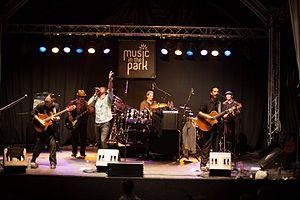
Un concert est une représentation musicale d'un ou plusieurs musiciens — chanteurs ou instrumentistes —, en public, gratuite ou non, dans un lieu aménagé à cette occasion — une salle, un jardin, une église, une place, etc.